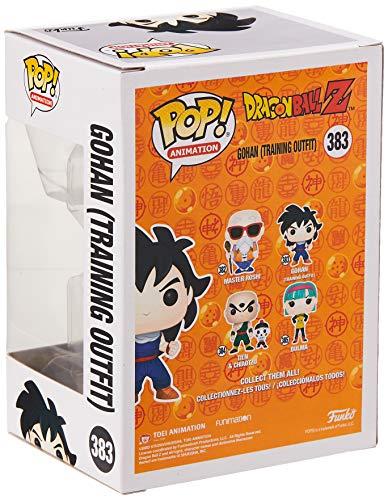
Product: Funko Pop Animation: Dragonball Z - Gohan (Training Outfit) Collectible Figure, Multicolor
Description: From Dragonball Z, Gohan Training Outfit, as a stylized POP vinyl from Funko.
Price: $7.78
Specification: ProductDimensions:3x3x3.8inches|ItemWeight:3.52ounces|ShippingWeight:5ounces(Viewshippingratesandpolicies)|ASIN:B07D4ZPMGR|Itemmodelnumber:32259|Manufacturerrecommendedage:6yearsandup